Radioisotope thermoelectric generator

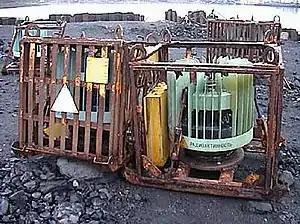
Sr-powered Soviet RTGs in dilapidated condition.

Most RTGs use Pu, which decays with a half-life of 87.7 years. RTGs using this material therefore diminish in power output by a factor of 1 – (1/2), or 0.787%, per year.